Südstern (Berlin U-Bahn)

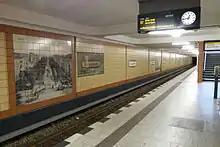
U-Bahn station Südstern (Below ground)

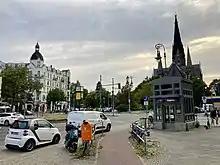
U-Bahn station Südstern (Above ground)

Südstern is a circus of Kreuzberg district, Berlin, as well as a Berlin U-Bahn station of same denominator located on the .